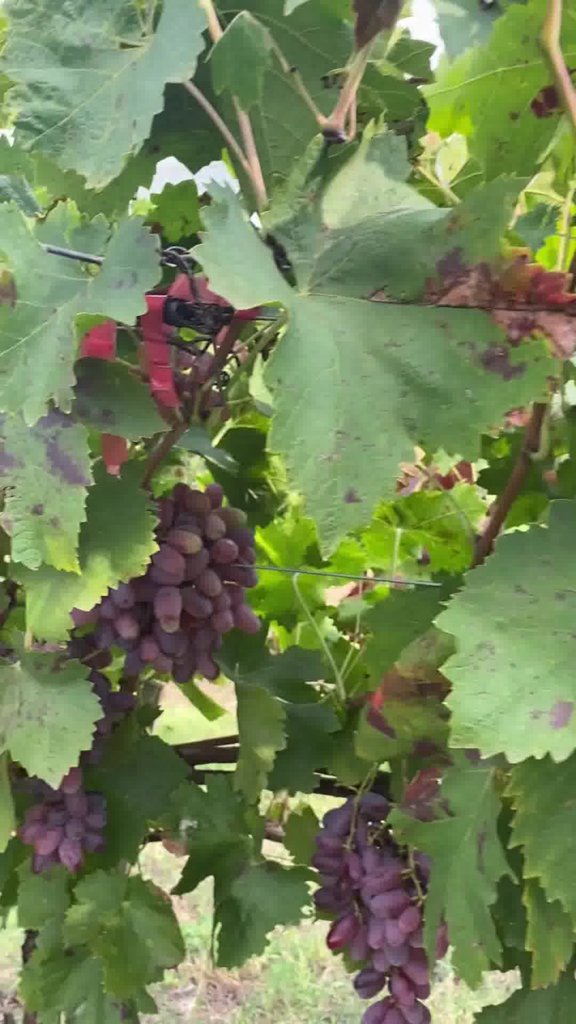
Berries visible: 96
Grape clusters: 3